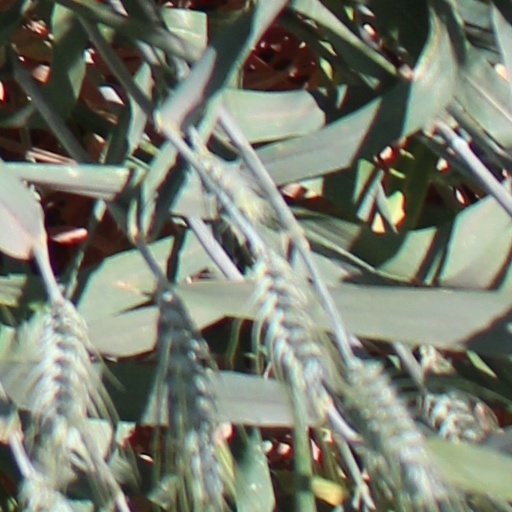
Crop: wheat